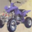
Label: motorcycle